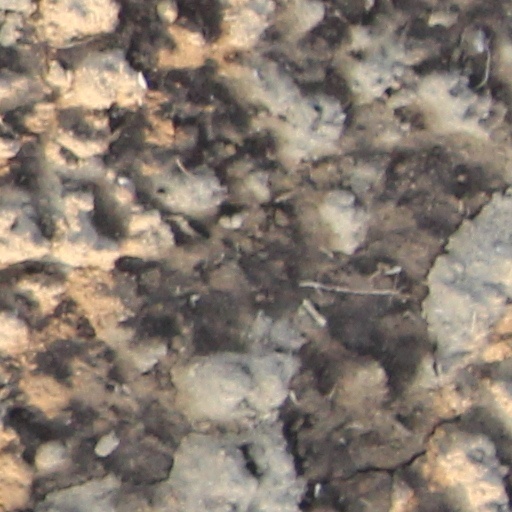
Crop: wheat